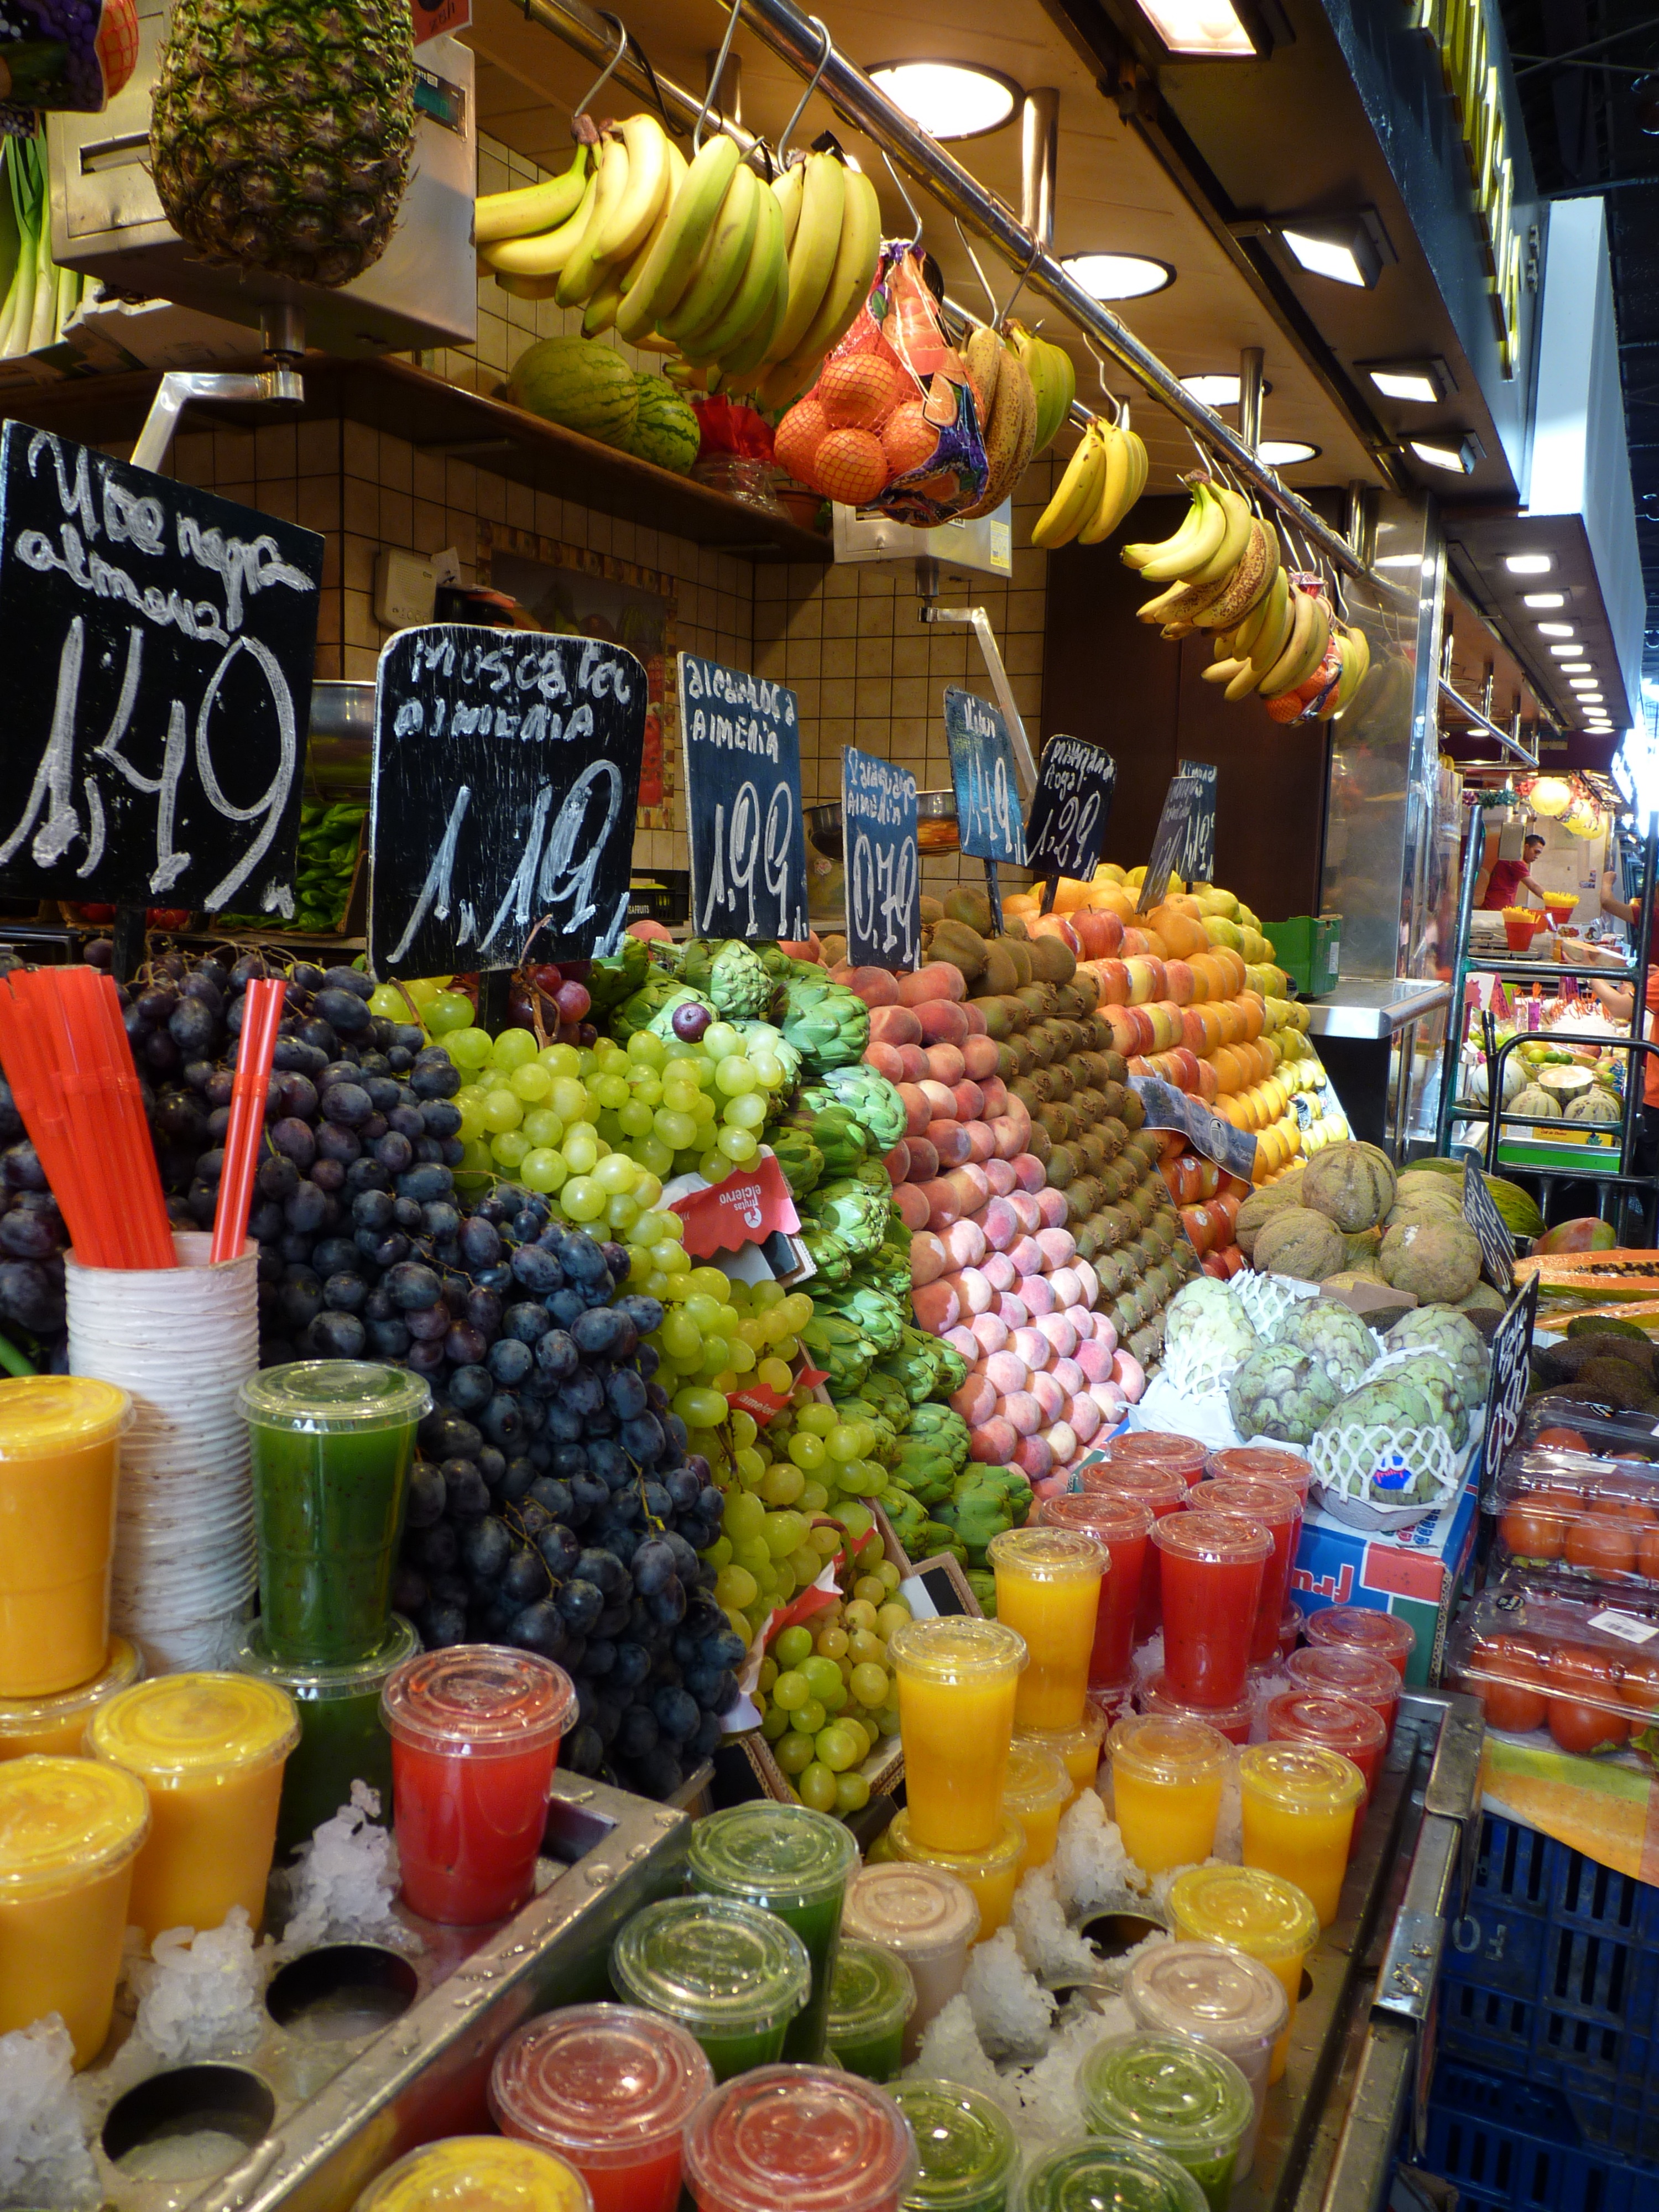
fruit, city, food, vendor, produce, fresh, bazaar, market, marketplace, colorful, barcelona, public space, spain, supermarket, grocery store, local food, whole food, human settlement, greengrocer